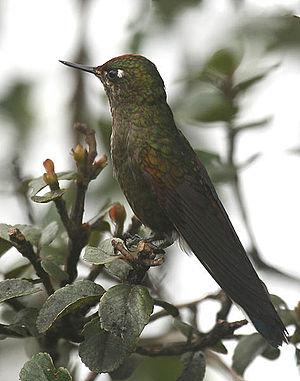
La Métallure arc-en-ciel est une espèce de colibris présents en Colombie, Équateur et Pérou.